Cyprus Government Railway

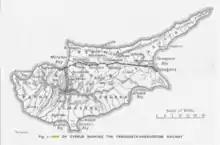
1906 map of the railroad

The proposal was approved in November 1903 and the earthworks began in May 1904; the existing line at Famagusta harbour was extended South to Varosha by and Section 1 ["Famagusta-Nicosia", ] was inaugurated on 21 October 1905 by High Commissioner, Sir Charles Anthony King-Harman. The construction of Section 2 ["Nicosia-Morphou", ] began in July 1905 and was inaugurated was on 31 March 1907. However, three years later, the Railway was already operating at a loss and so an operation study for the CGR was conducted by Bedford Glasier. The study was published in January 1913 and suggested the construction of the terminus at Evrychou. So, the construction of Section 3 ["Morphou-Evrychou", ] began in November 1913 and it was inaugurated on 14 June 1915.